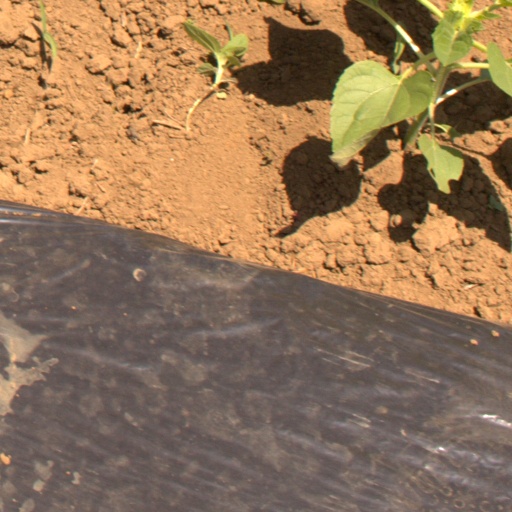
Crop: Jerusalem artichoke